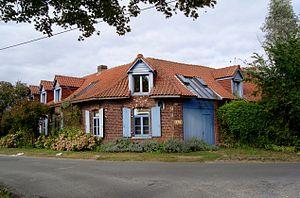
Une ferme au carré dans la campagne de Marcq-en-Baroeul (Nord).
L'économie de Lille trouve ses racines dans un très riche passé industriel et commercial, en particulier dans les domaines de l’agro-alimentaire avec ses moulins et ses brasseries, du textile autour de la filature du lin et de la transformation du coton, de la mécanique à destination notamment de l’automobile et du ferroviaire. Marques d'un riche passé commerçant, certaines grandes enseignes françaises sont nées à Lille, tels que les magasins d'électroménager Boulanger, originellement installés rue Léon-Gambetta, ou encore les boulangeries Paul, dont la première boutique est située place de Strasbourg. C’est aussi, de longue date en raison des fortunes qui s’y sont bâties, un centre financier de premier plan, dans la banque et l’assurance. Mais Lille est aujourd’hui largement recentrée sur sa vocation de capitale administrative et de fournisseur de services publics ou privés aux activités environnantes. C’est pourquoi l’appréhension de l’économie locale à l’échelle de la seule commune de Lille ne revêt qu’un sens limité.